Le Mans 24 Hours (video game)

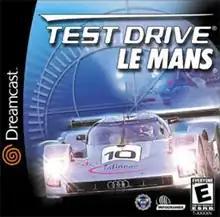
North American Dreamcast cover art featuring the 1999 #10 Audi Sport Team Joest R8C

Le Mans 24 Hours is a video game released for the PlayStation, Game Boy Color, Dreamcast, PlayStation 2, and Microsoft Windows (in two versions of the latter, one developed by Eutechnyx, like with the PlayStation version and the second version being a port of the Melbourne House version ported by Torus Games). The Dreamcast version was ported and published by Sega in Japan on 15 March 2001, while the PlayStation 2 version was ported and published by the same company on 13 June. Based on the famous 24 hours of Le Mans race in France, the player is invited to race the entire 24-hour endurance course or take part in a simpler arcade mode. The game also featured tracks such as Bugatti Circuit, Brno Circuit, Road Atlanta, Suzuka Circuit, Donington Park and Circuit de Catalunya, as well as a weather and night system.